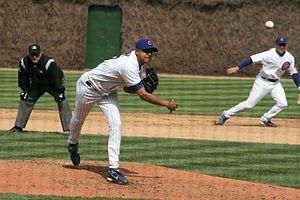
Ángel Moises Guzmán est un lanceur droitier de baseball qui évolue depuis 2006 dans les Ligues majeures pour les Dodgers de Los Angeles.